Carl Fredriksens Transport

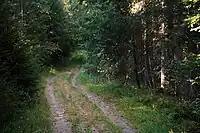
The last leg of the route followed this road the last few hundred meters to the border

The route varied somewhat, but would typically end up near Orderudseter, just a few hundred yards short of the Swedish border. The refugees would walk this last distance.